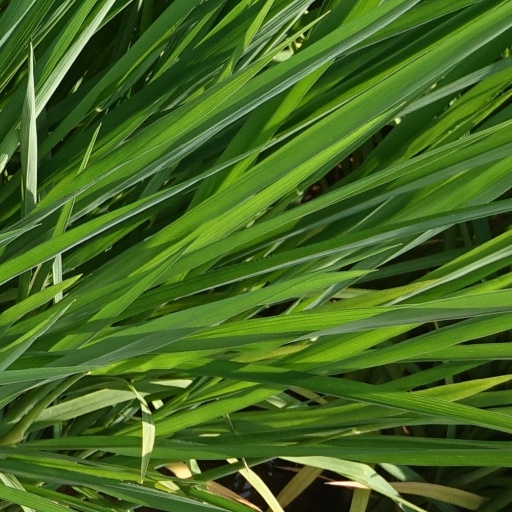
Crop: rice